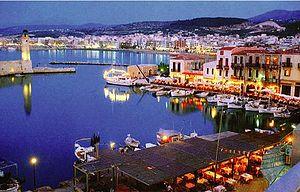
La Crète est la principale île grecque et également l'une des plus méridionales de Grèce. Elle représente une des frontières symboliques entre l'Occident et l'Orient.